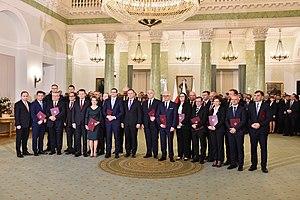
Photo de famille du gouvernement Morawiecki II (avec le président de la République Andrzej Duda) le 15 novembre 2019, jour de son assermentation au palais présidentiel de Varsovie.
Mateusz Jakub Morawiecki, né le 20 juin 1968 à Wrocław, est un banquier et homme d'État polonais, président du Conseil des ministres depuis le 11 décembre 2017.
Le gouvernement Morawiecki II est le gouvernement de la république de Pologne depuis le 15 novembre 2019, sous la IXᵉ législature de la Diète et la Xᵉ législature du Sénat.